Ivan Lapshov

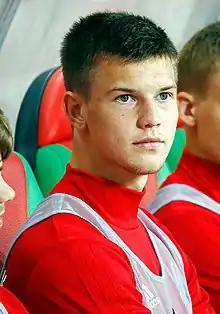
Lapshov with Lokomotiv in 2017

Ivan Aleksandrovich Lapshov (born 1 May 1999) is a Russian football player who plays for FC KDV Tomsk.